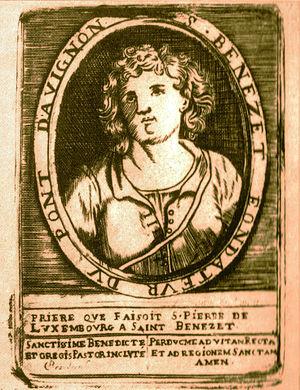
Album d'Arnavon daté du XVIIe siècle représentant Bénézet fondateur du pont d'Avignon